Eyjafjallajökull

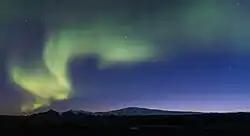
Eyjafjallajökull and the aurora.

The name means "glacier of Eyjafjöll" (or more properly here "ice cap"). is the name of the southern side of the volcanic massif together with the small mountains which form the foot of the volcano. The word , meaning glacier or ice cap, is a cognate with the Middle English word surviving in the "-icle" of English "icicle".